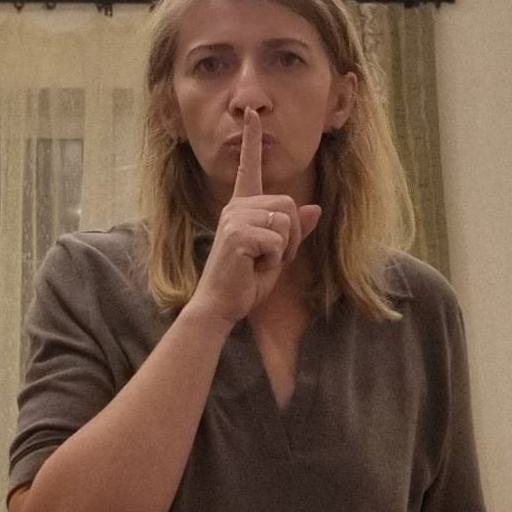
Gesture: mute